Marksmanship ribbon

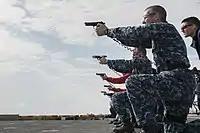
Small-arms Qualification Course exam aboard USS "America"

The U.S. Navy has issued these two marksmanship awards since 1920: the "Navy Pistol Marksmanship Ribbon" which is currently awarded for qualification on the Beretta M9 9mm pistol, and the "Navy Rifle Marksmanship Ribbon" which is currently awarded for qualification on the M4 variant.